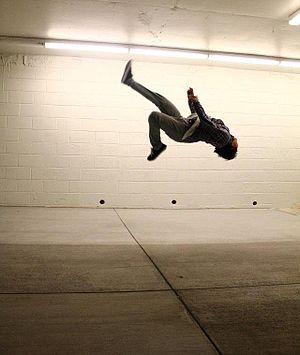
Xtreme Martial Arts
Flashkick
Xtreme Martial Arts er en videreudvikling af de forskellige former for kampsport, der findes rundt omkring i verden. Sporten bruger som udgangspunkt kampsport men videreudvikles så med at sætte akrobatik ind i det.